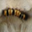
Label: caterpillar